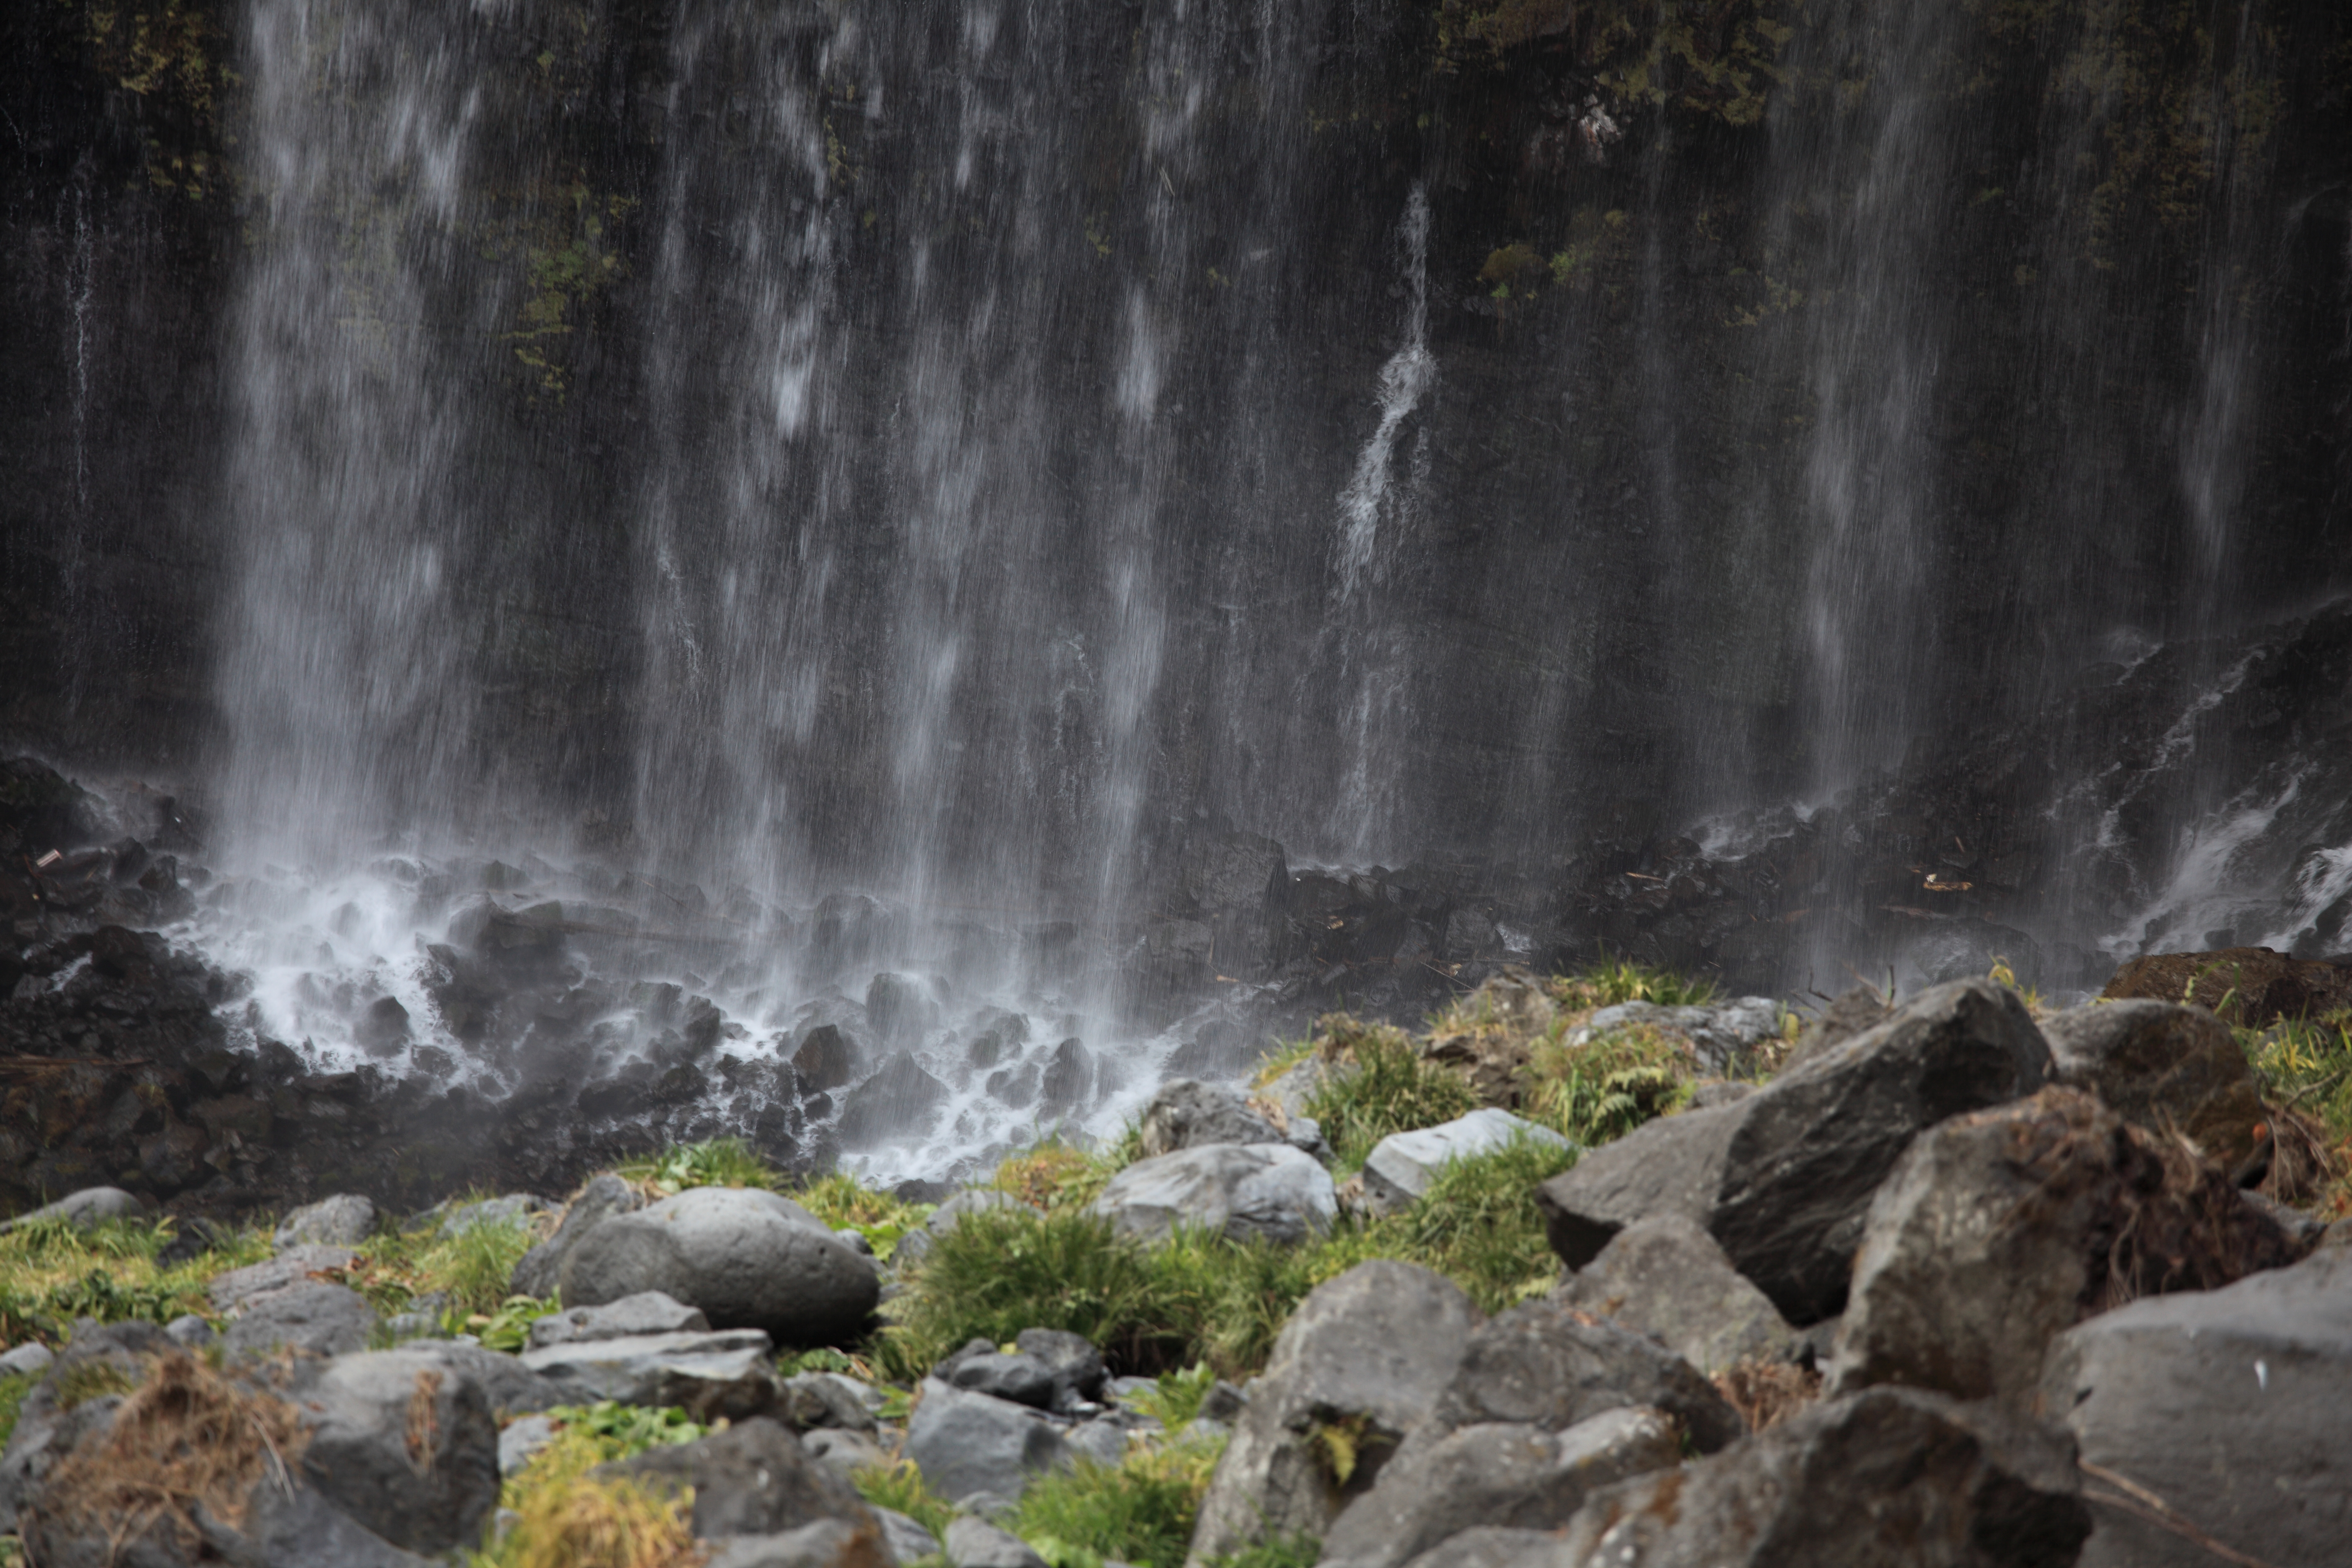
water, nature, rock, waterfall, stream, high, autumn, body of water, 5d, wasserfall, hires, markii, water feature, watercourse, hi, res, resolution, 5photosaday, shiraitonotaki, shiraito